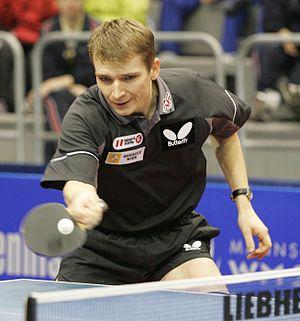
Werner Schlager, né le 28 septembre 1972 à Wiener Neustadt, est un pongiste autrichien, champion du monde en 2003.